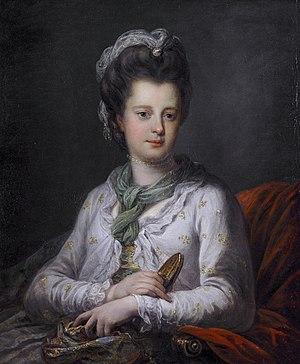
Cette page fournit une liste chronologique de peintures d'Angelica Kauffmann.